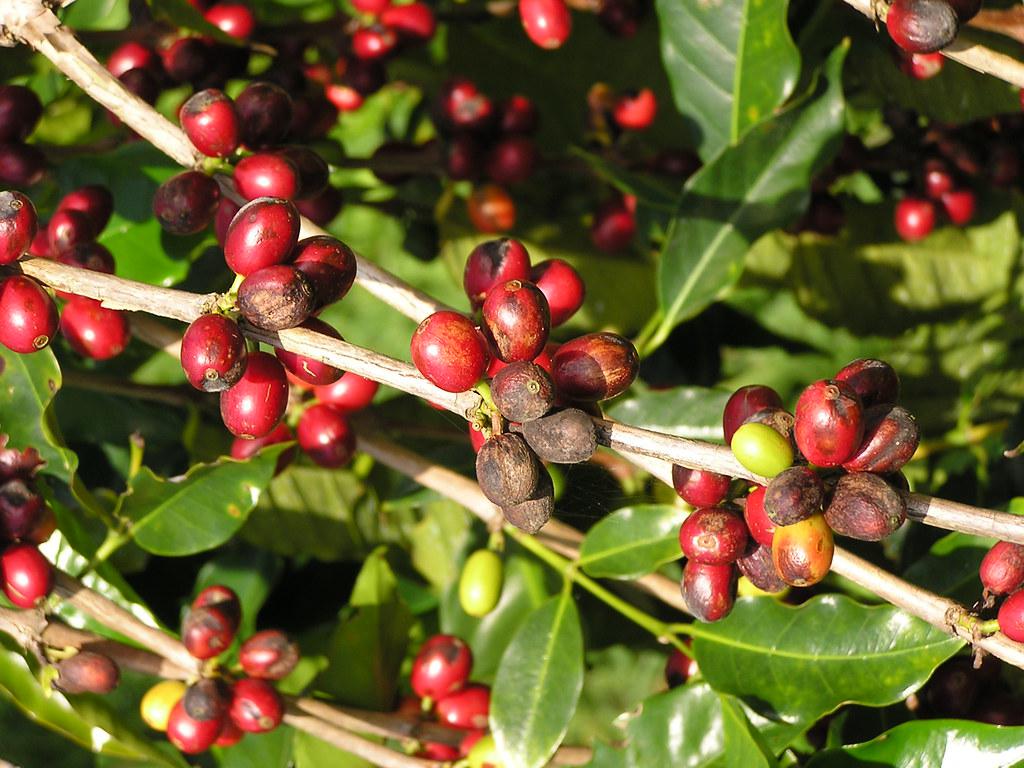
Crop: unknown
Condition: coffee_coffee_berry_blotch